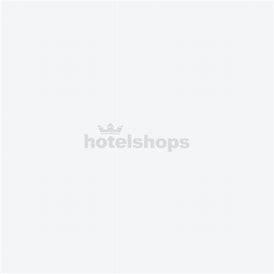
Brand: Puma
Model: Rs X